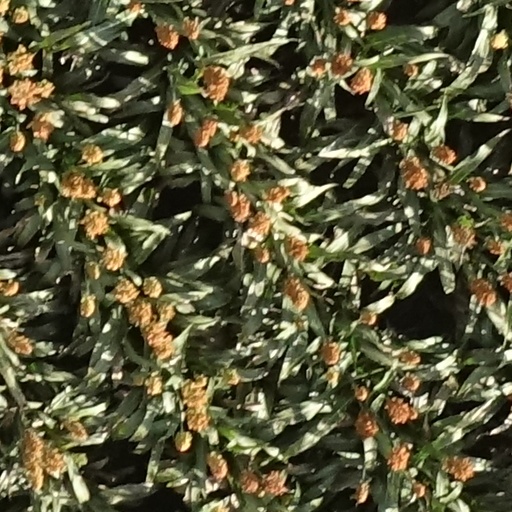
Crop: sorghum